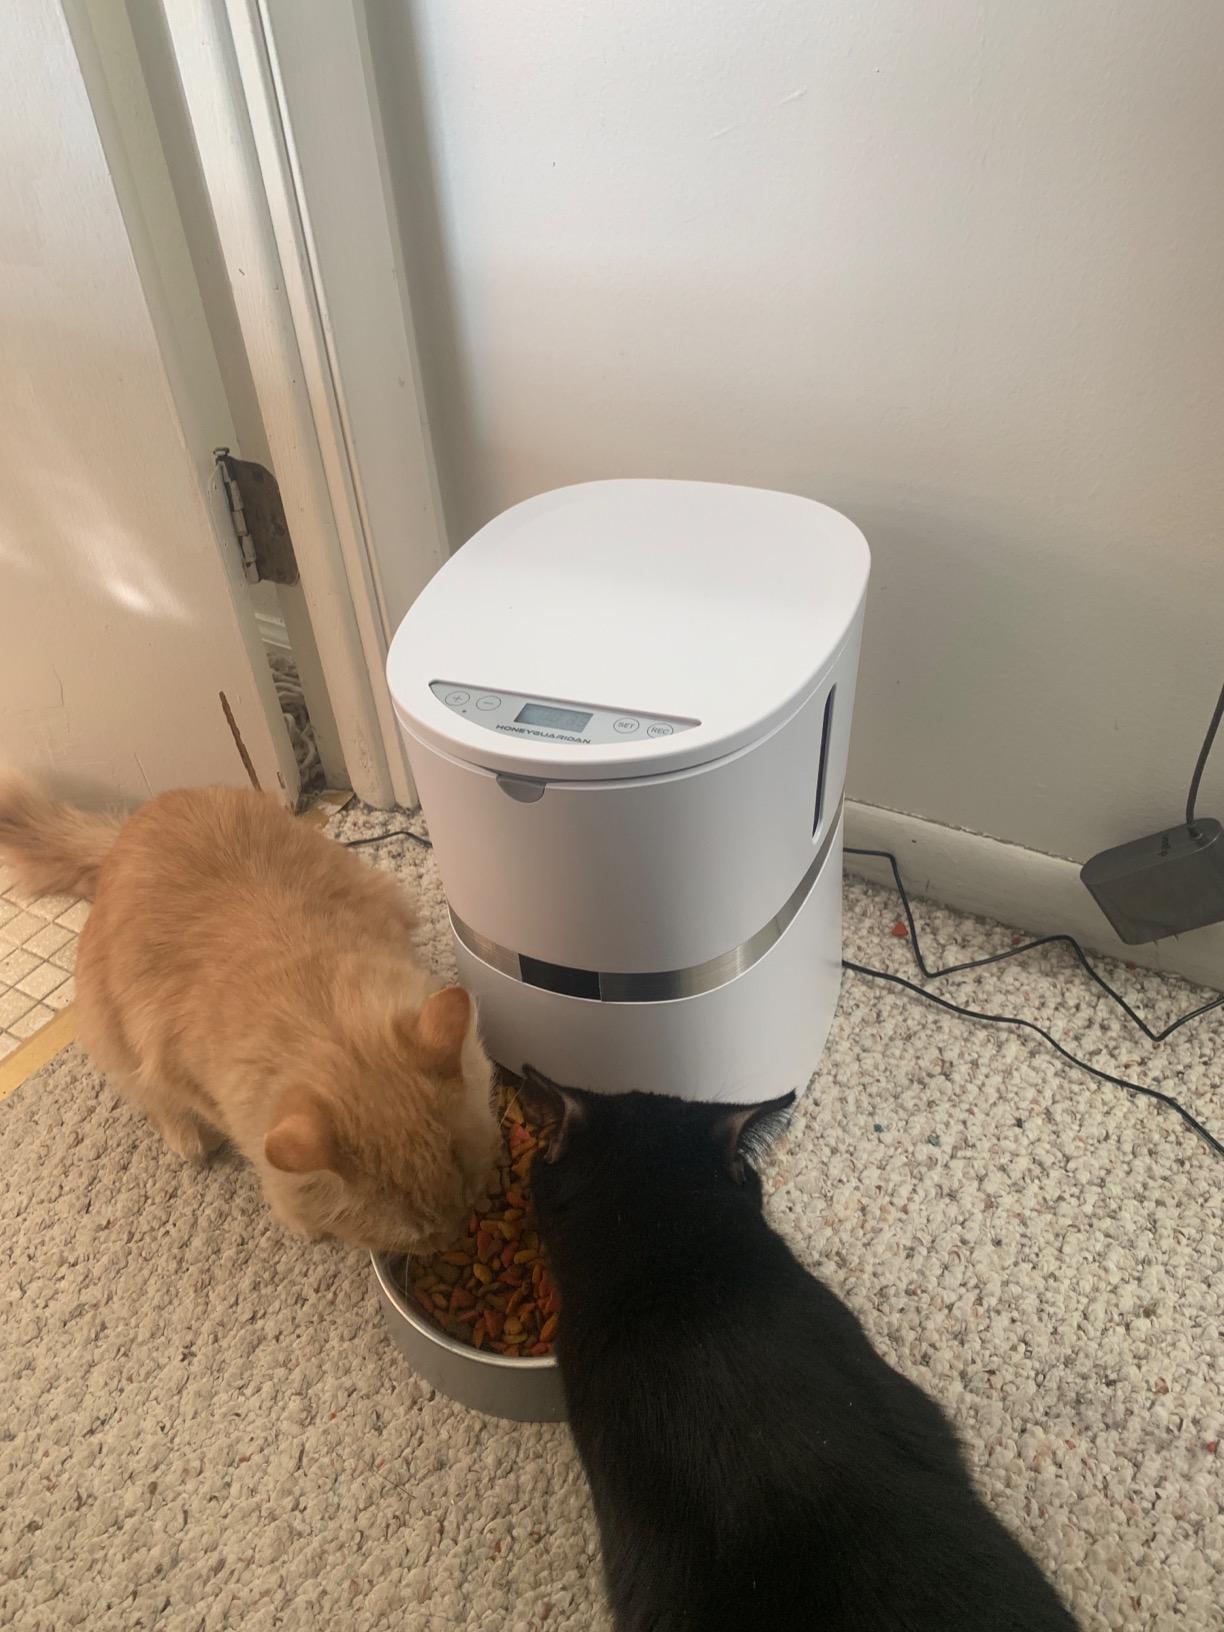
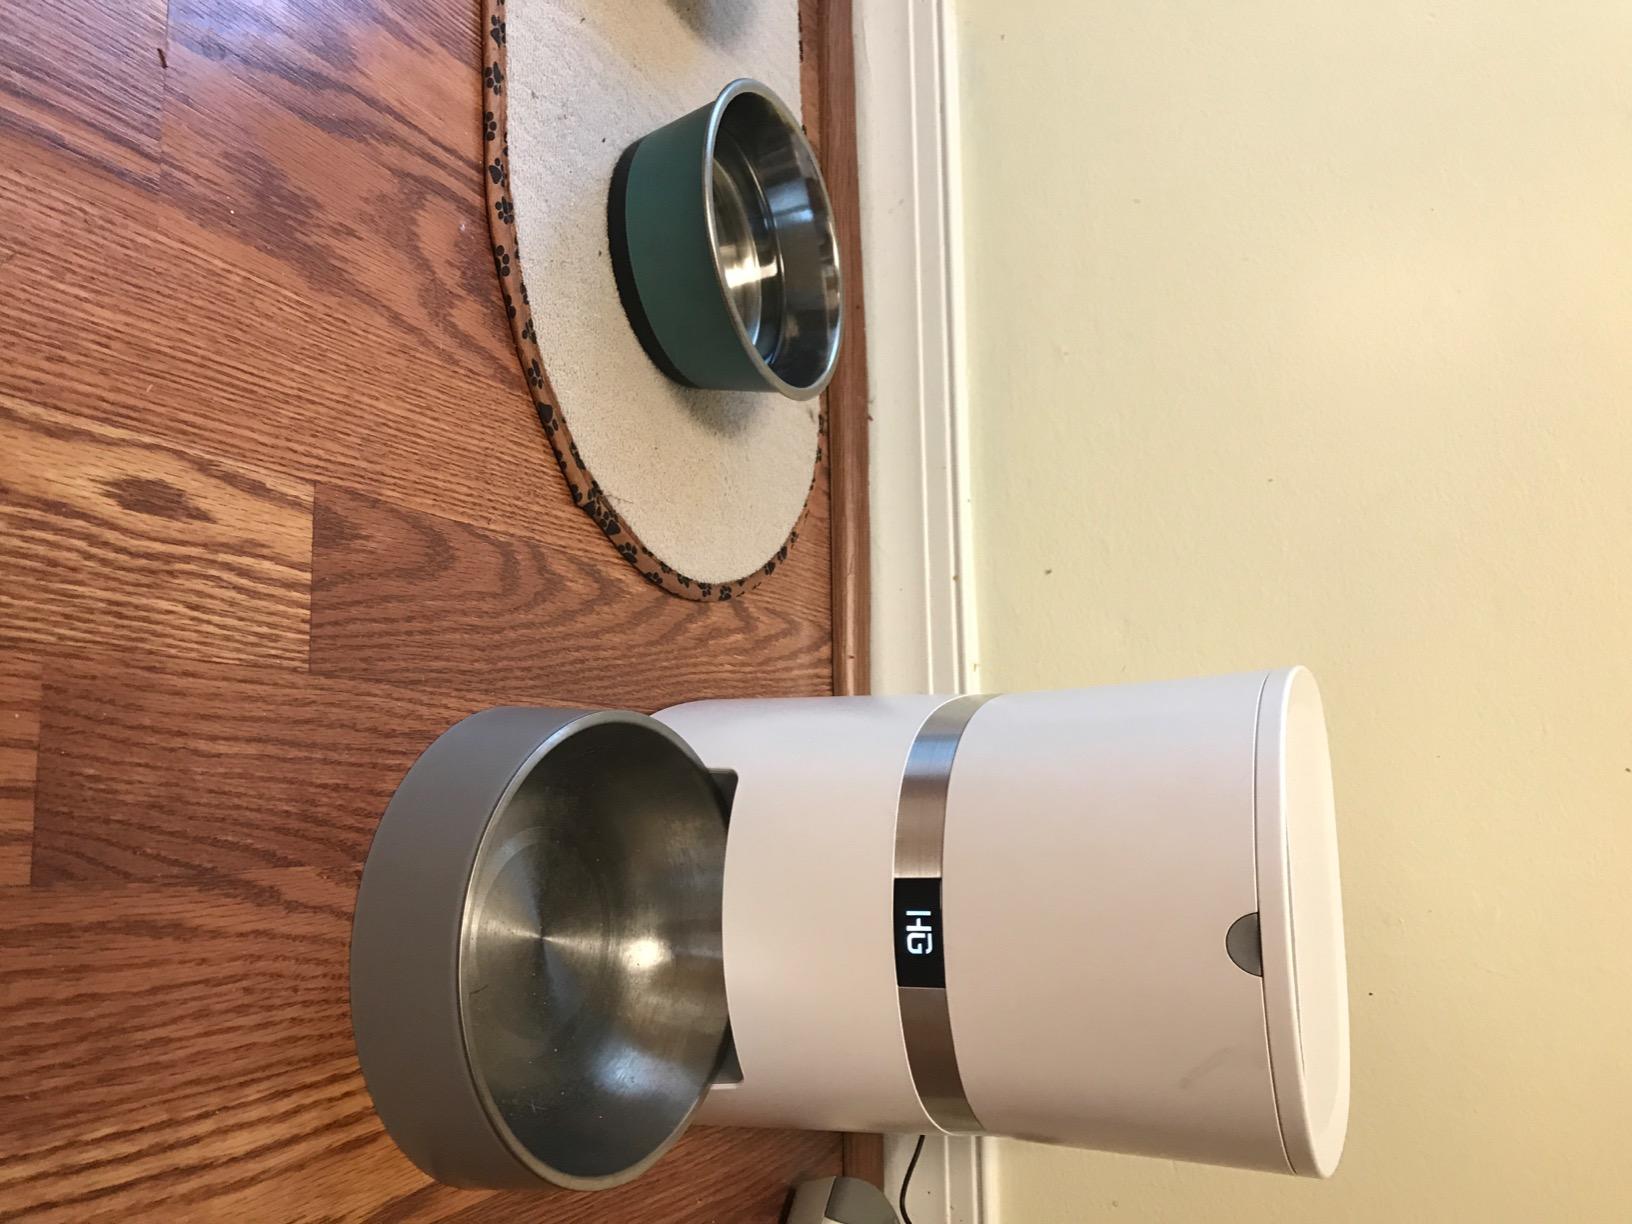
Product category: items_feeder
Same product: yes